Transport in Germany

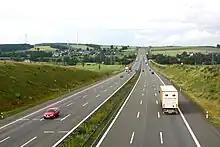
Three-lane autobahn

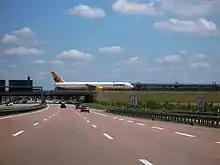
An airport taxiway crossing the Bundesautobahn 14

Germany has approximately 650,000 km of roads, of which 231,000 km are non-local roads. The road network is extensively used with nearly 2 trillion km travelled by car in 2005, in comparison to just 70 billion km travelled by rail and 35 billion km travelled by plane.